Isolator (microwave)

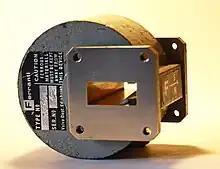
Resonance absorption isolator consisting of WG16 waveguide containing two strips of ferrite (black rectangle near right edge of each broad wall), which are biased by a horseshoe permanent magnet external to the guide. Transmission direction is indicated by an arrow on the label on the right

An isolator is a two-port device that transmits microwave or radio frequency power in one direction only. The non-reciprocity observed in these devices usually comes from the interaction between the propagating wave and the material, which can be different with respect to the direction of propagation.